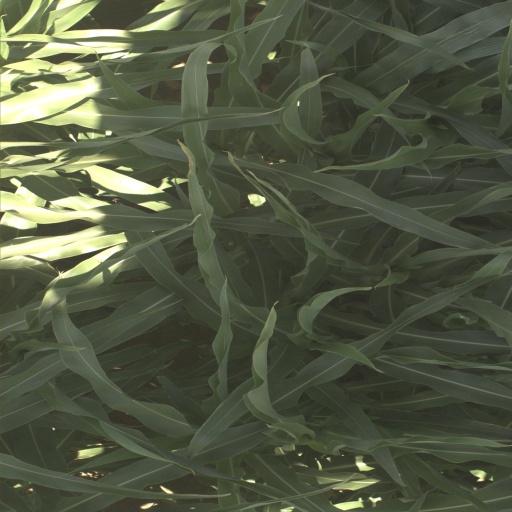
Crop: sorghum